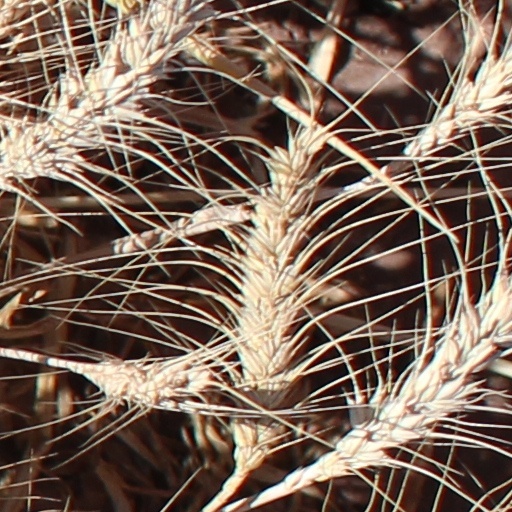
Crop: wheat